List of NHL players with the most games played by franchise

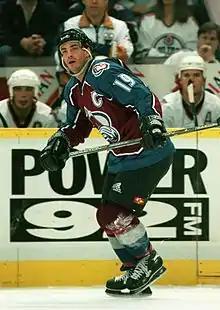
Joe Sakic played his entire career with the Nordiques/Avalanche, finishing with 1,378.

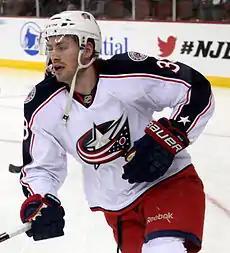
Boone Jenner holds the record for the most games played with the Blue Jackets.

The franchise was originally known as the Quebec Nordiques from 1979 to 1995.